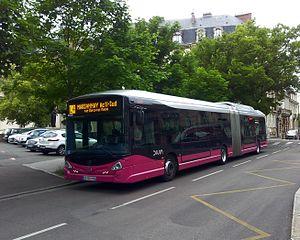
Heuliez GX 427 n°2427 du réseau Divia
Un véhicule hybride est un véhicule faisant appel à plusieurs sources d'énergie distinctes pour se mouvoir.
Dijon est une commune française, préfecture du département de la Côte-d'Or et chef-lieu de la région Bourgogne-Franche-Comté. Elle se situe entre le bassin parisien et le bassin rhodanien, sur l'axe Paris-Lyon-Méditerranée, à 310 kilomètres au sud-est de Paris et 190 kilomètres au nord de Lyon.